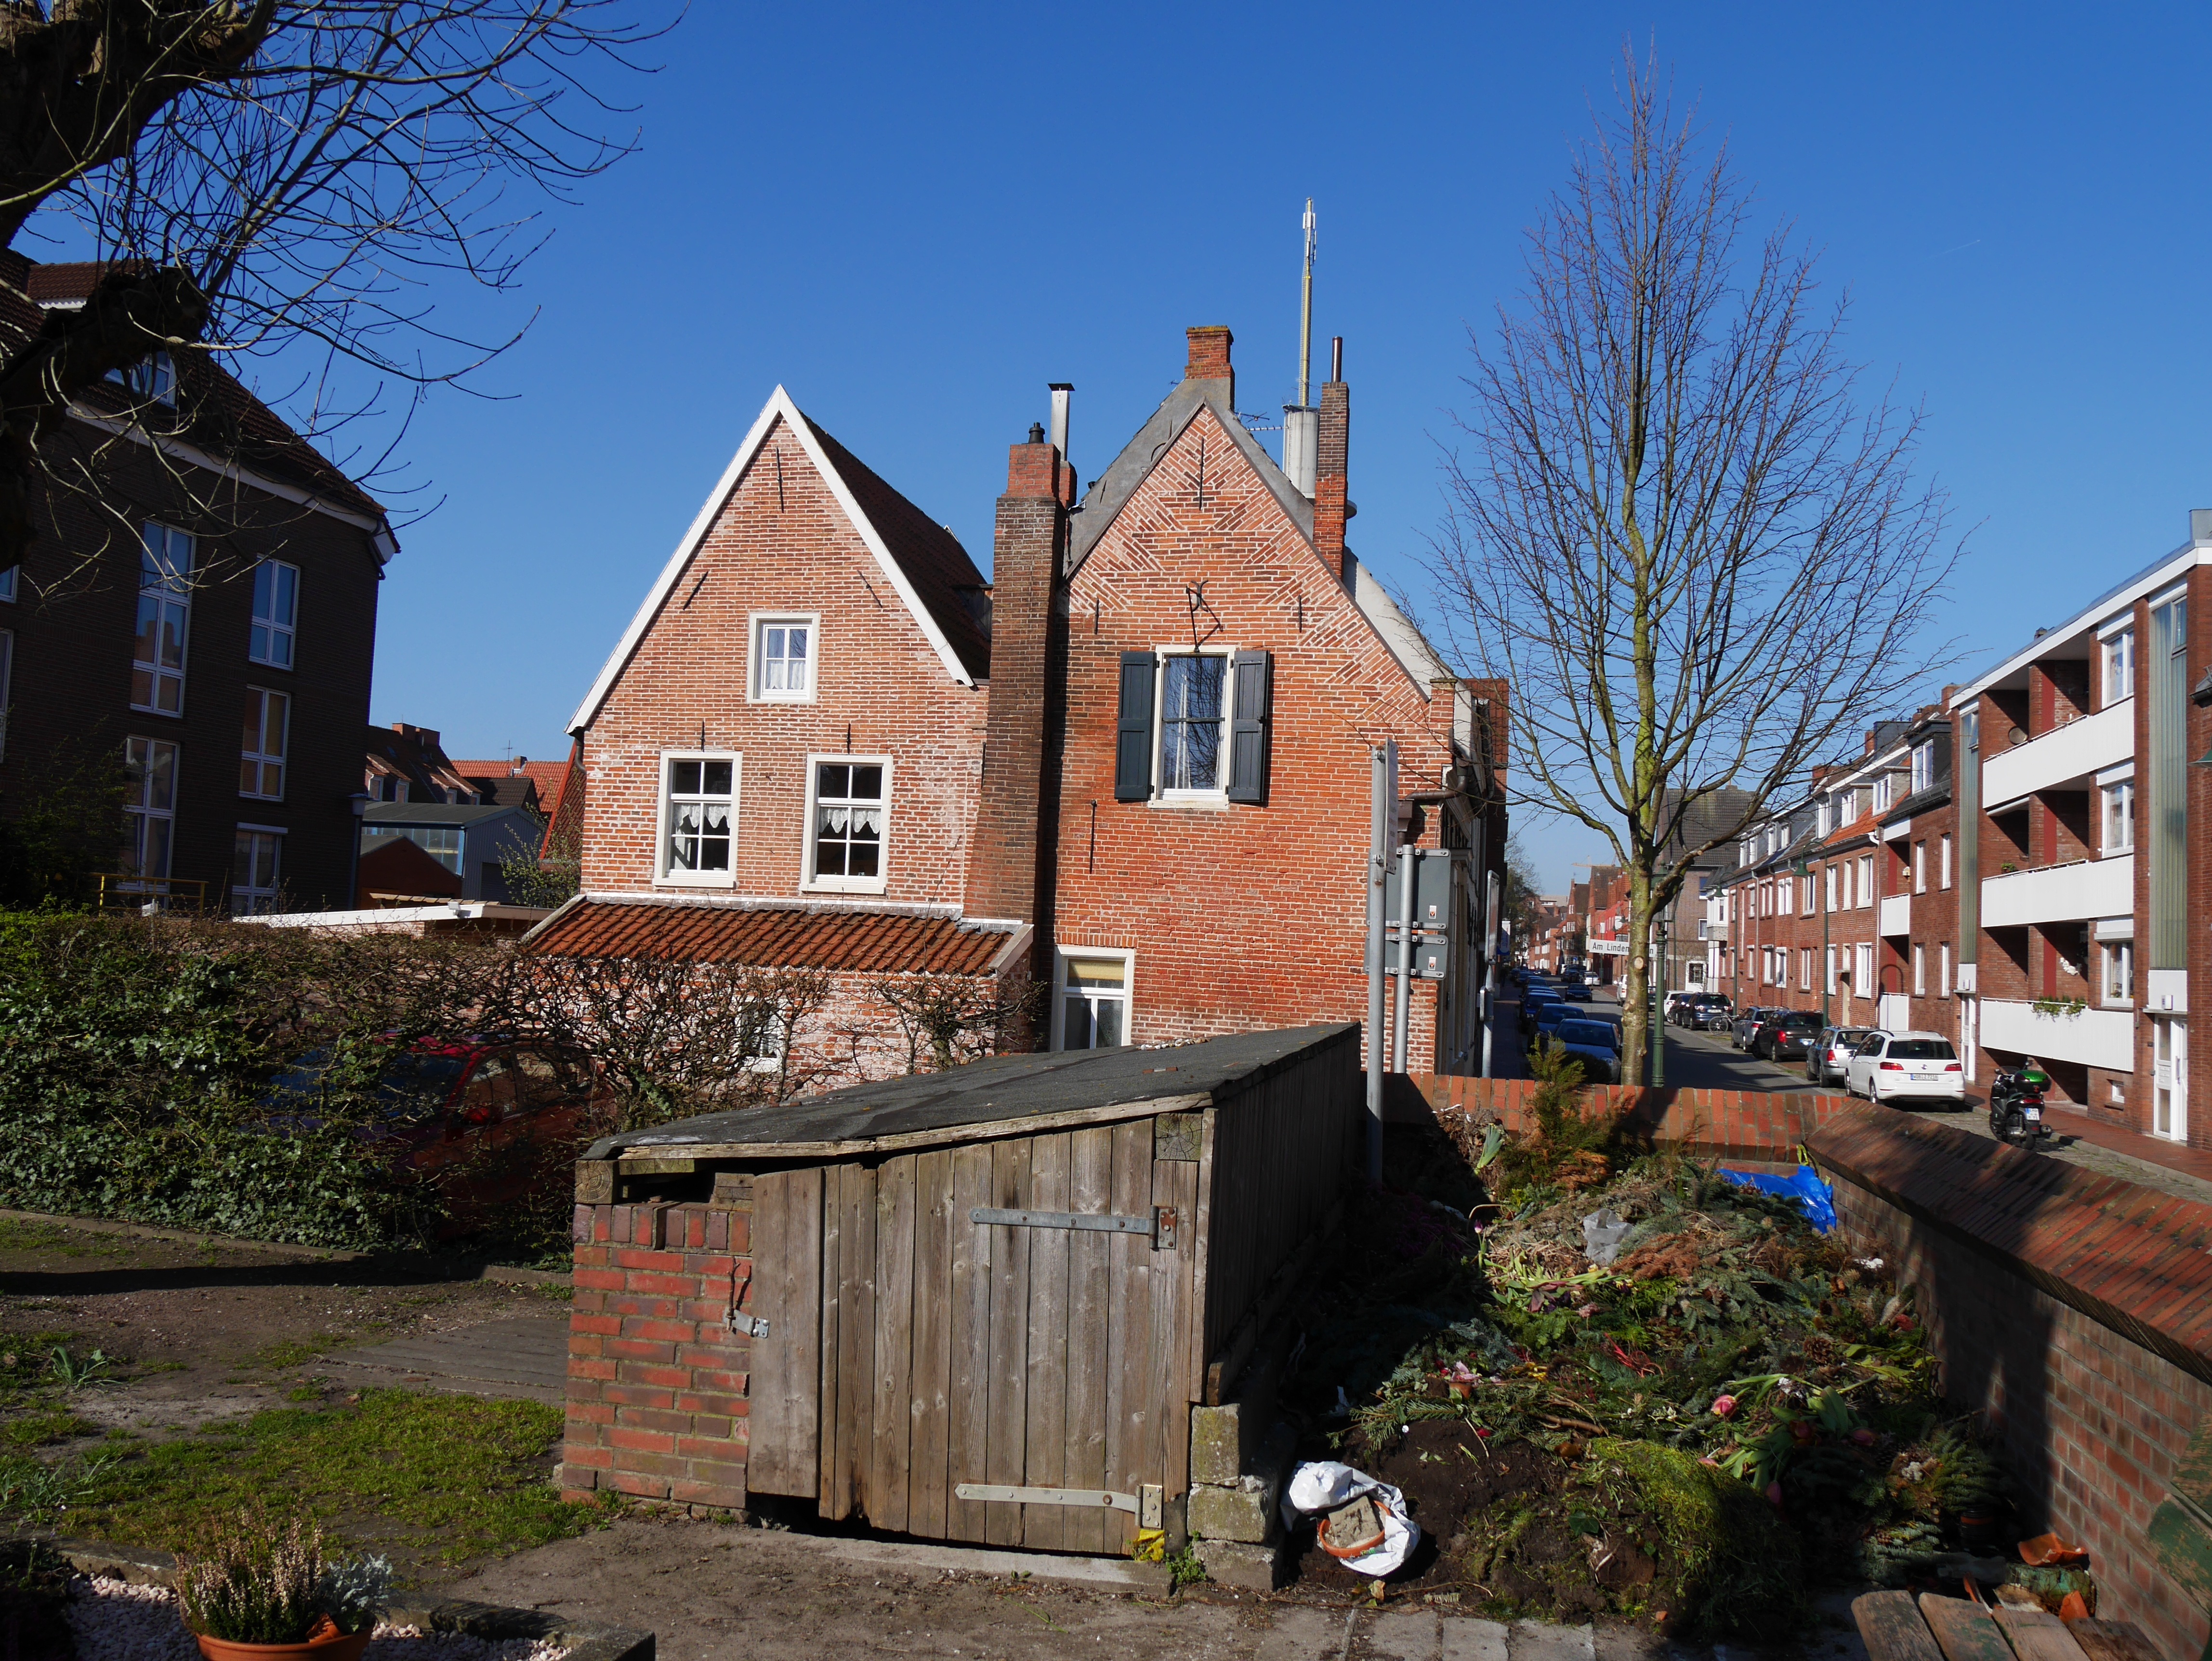
house, town, building, chateau, home, village, cottage, residence, property, church, chapel, waterway, estate, neighbourhood, emden, historic preservation, residential area, gro faldern